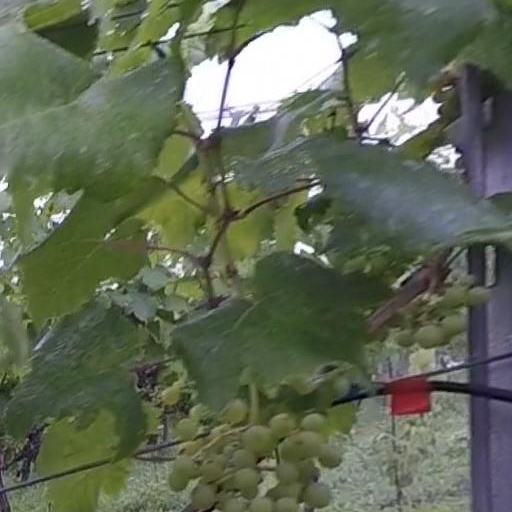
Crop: grape